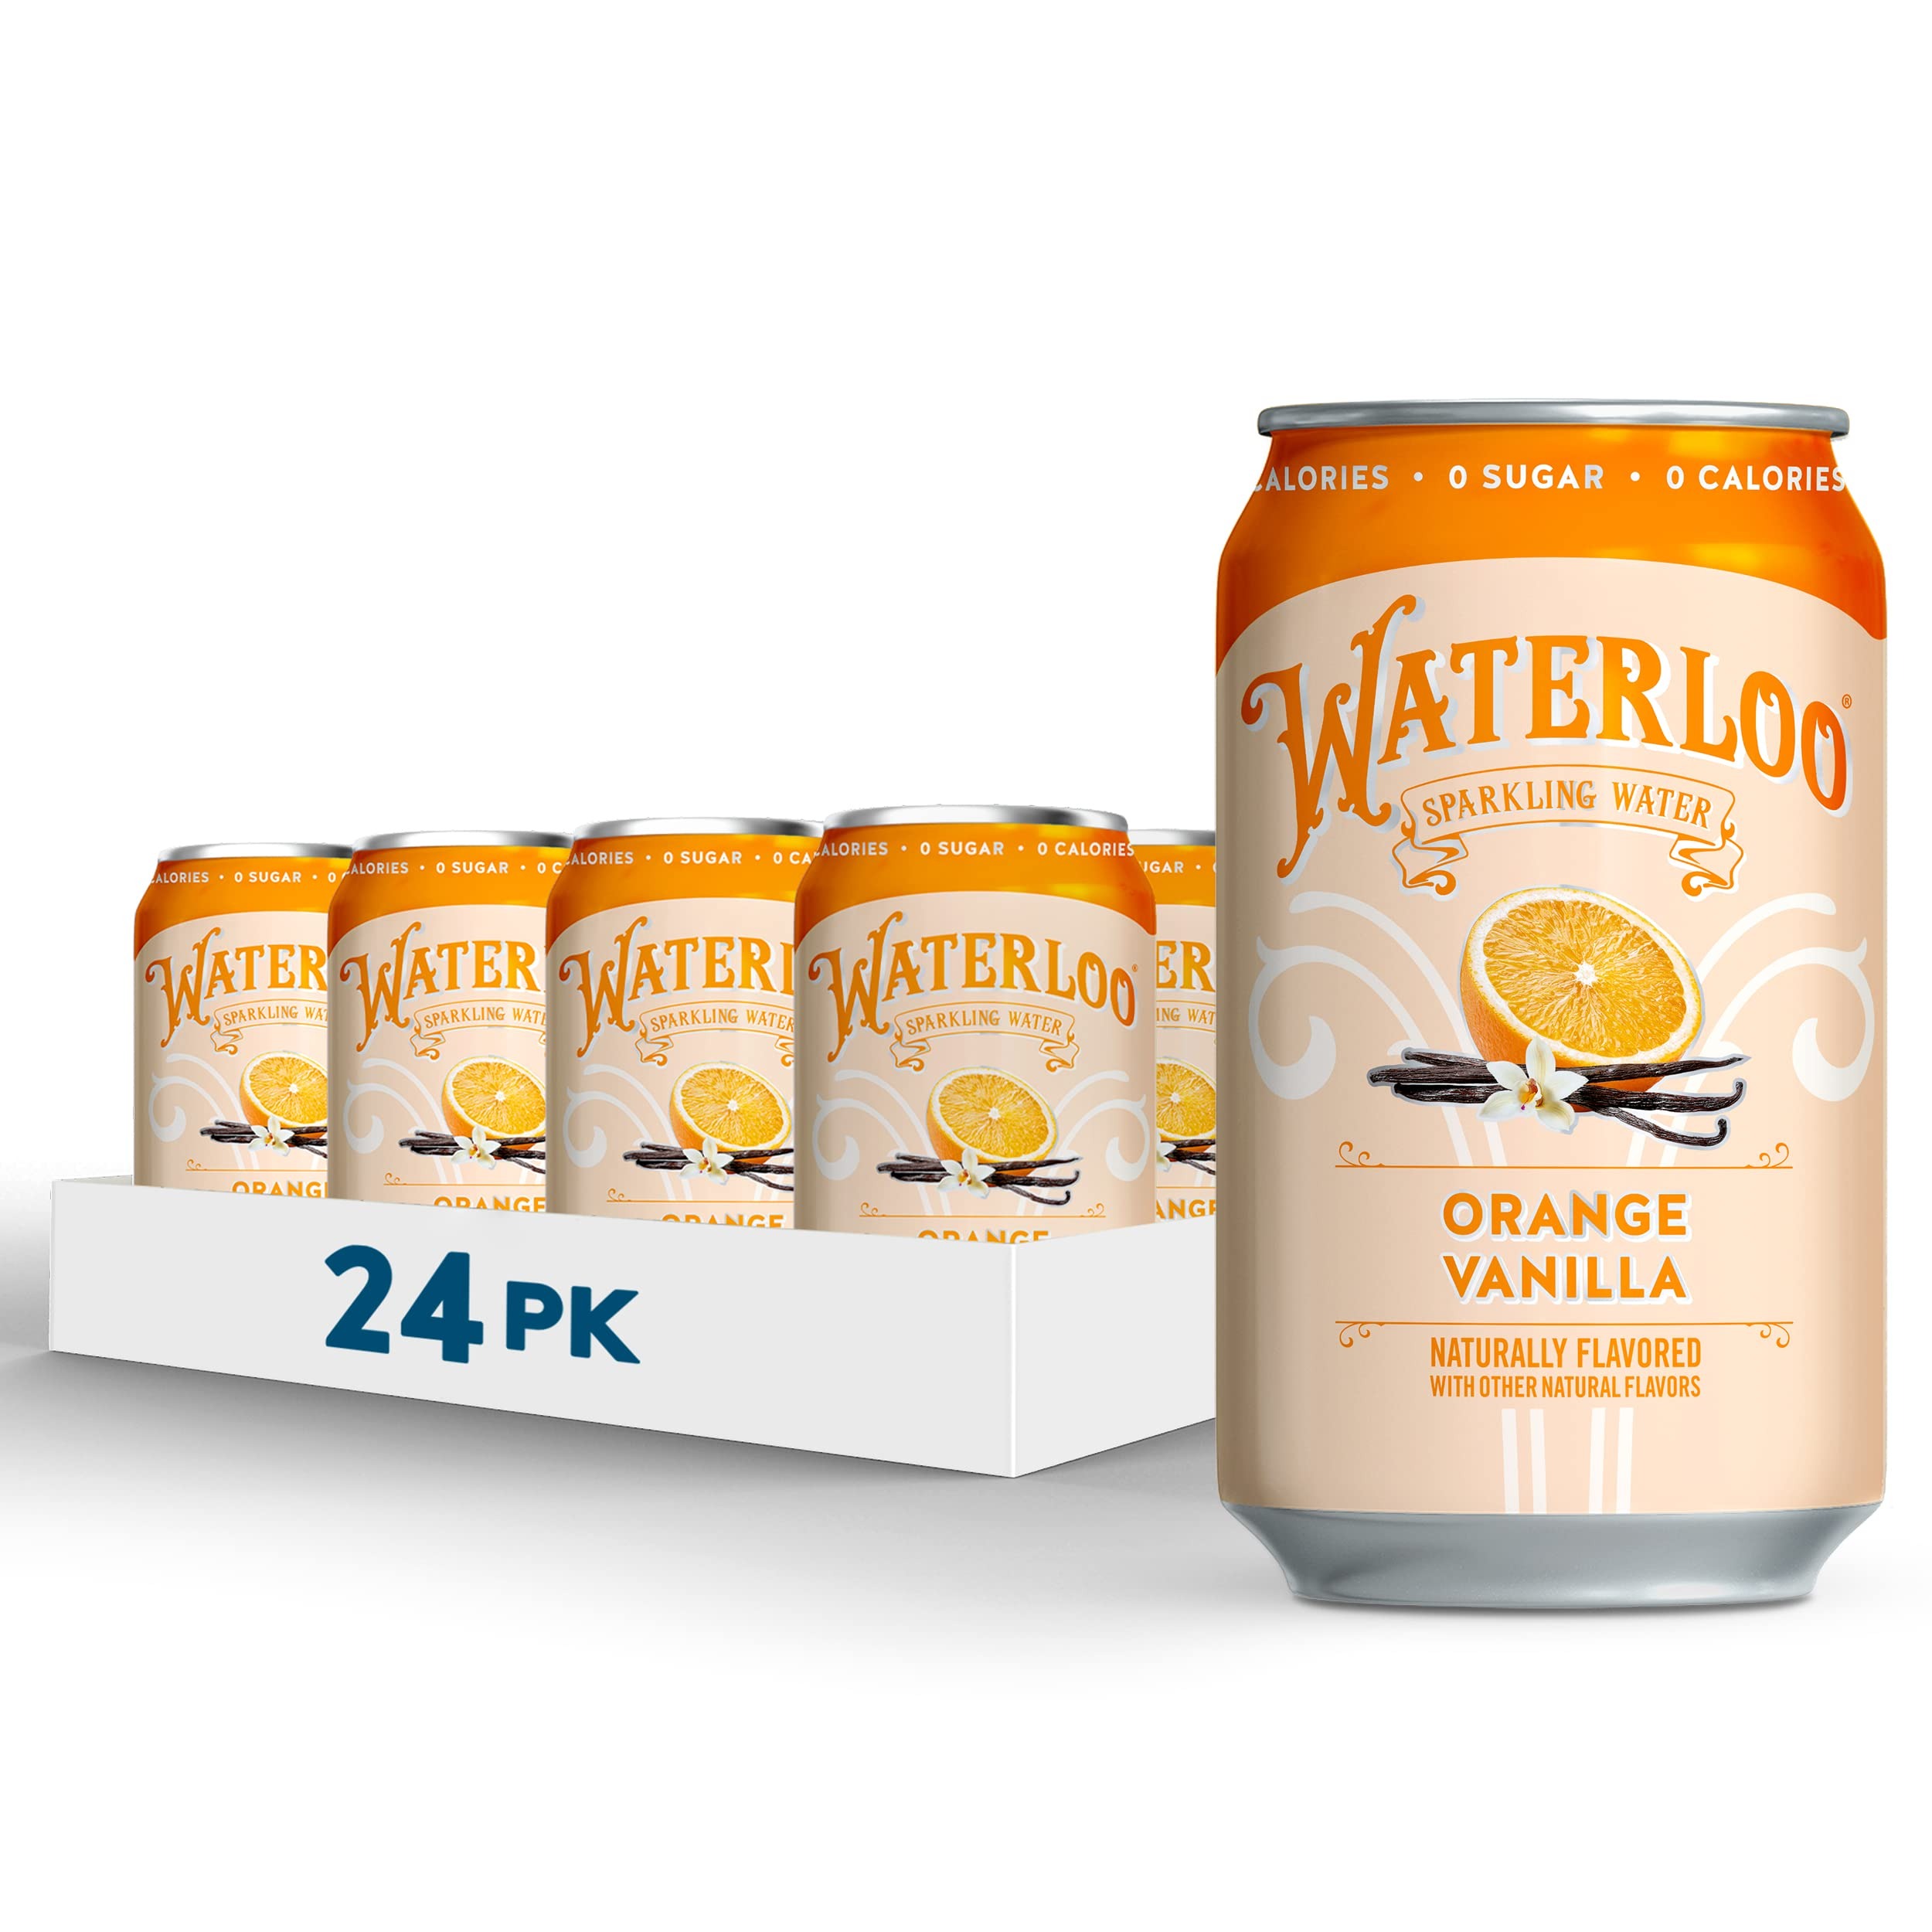
Item Name: Waterloo Sparkling Water, Orange Vanilla Naturally Flavored, 12 Fl Oz (Pack of 24) | Zero Calories | Zero Sugar or Artificial Sweeteners | Zero Sodium
Bullet Point 1: Lively and timeless. A playful combo of juicy Orange notes and Vanilla cream that screams “frozen summertime treat” – refreshing and smooth anytime. Pack contains a total of 24, 12 oz cans of Orange Vanilla Sparkling Water
Bullet Point 2: Fruit-inspired flavor and aroma with a lively amount of carbonation for a uniquely authentic and refreshing anytime drink
Bullet Point 3: Sparkling water that engages the senses and is savored with big and small moments throughout the day
Bullet Point 4: Supports healthy, active lifestyles with zero calories, zero sugars or artificial sweeteners, and zero sodium
Bullet Point 5: Made with Non-GMO Project Verified flavors, is Whole30 Approved, and has only ever been produced in aluminum cans made with BPA-free liners
Value: 288.0
Unit: Fl Oz

Price: 15.98